HMNB Portsmouth

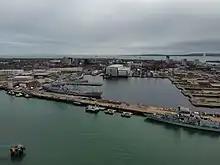
Number 3 Basin was constructed (as three interlocking basins) between 1867 and 1881.

The Great Ropehouse, a double ropery over in length, dates from the same period. It is, however, the sixth ropehouse (since 1665) to have stood on the site. Both its immediate predecessors were destroyed by fire (in 1760 and 1770) and the current building was itself gutted by fire in 1776 as the result of an arson attack. It was called a 'double' ropery because the spinning and laying stages took place in the same building (on different floors) rather than on two separate sites. Other buildings associated with ropemaking (including hemp houses, a hatchelling house, tarring house and storehouses) were laid out alongside and parallel to the ropehouse; they largely date from the same period.